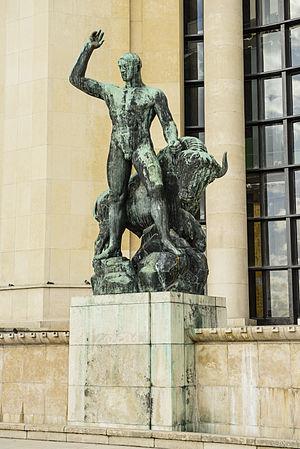
Albert Pommier, né le 11 janvier 1880 à Paris et mort dans la même ville en 1943, est un sculpteur français.